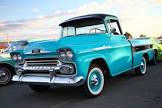
Vehicle type: Cars